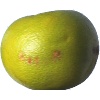
Label: pomelo_sweetie